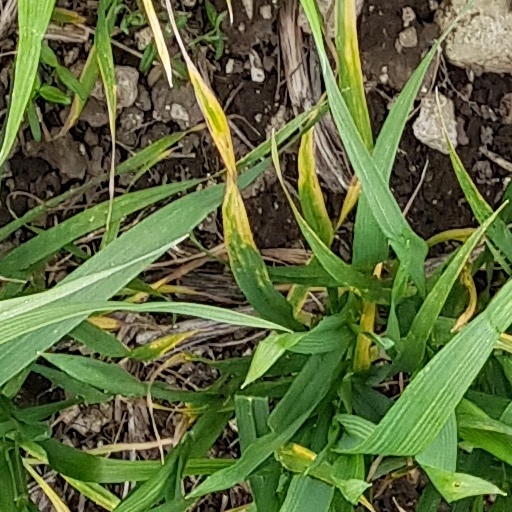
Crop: wheat